Massimo Teodori

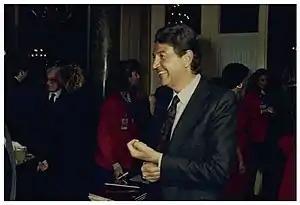
Massimo Teodori

Massimo Teodori (born 9 September 1938) is an Italian author and politician; his books mainly focus on the differences between Europe and the United States.